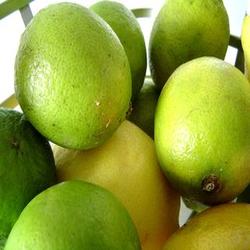
Label: Lemon